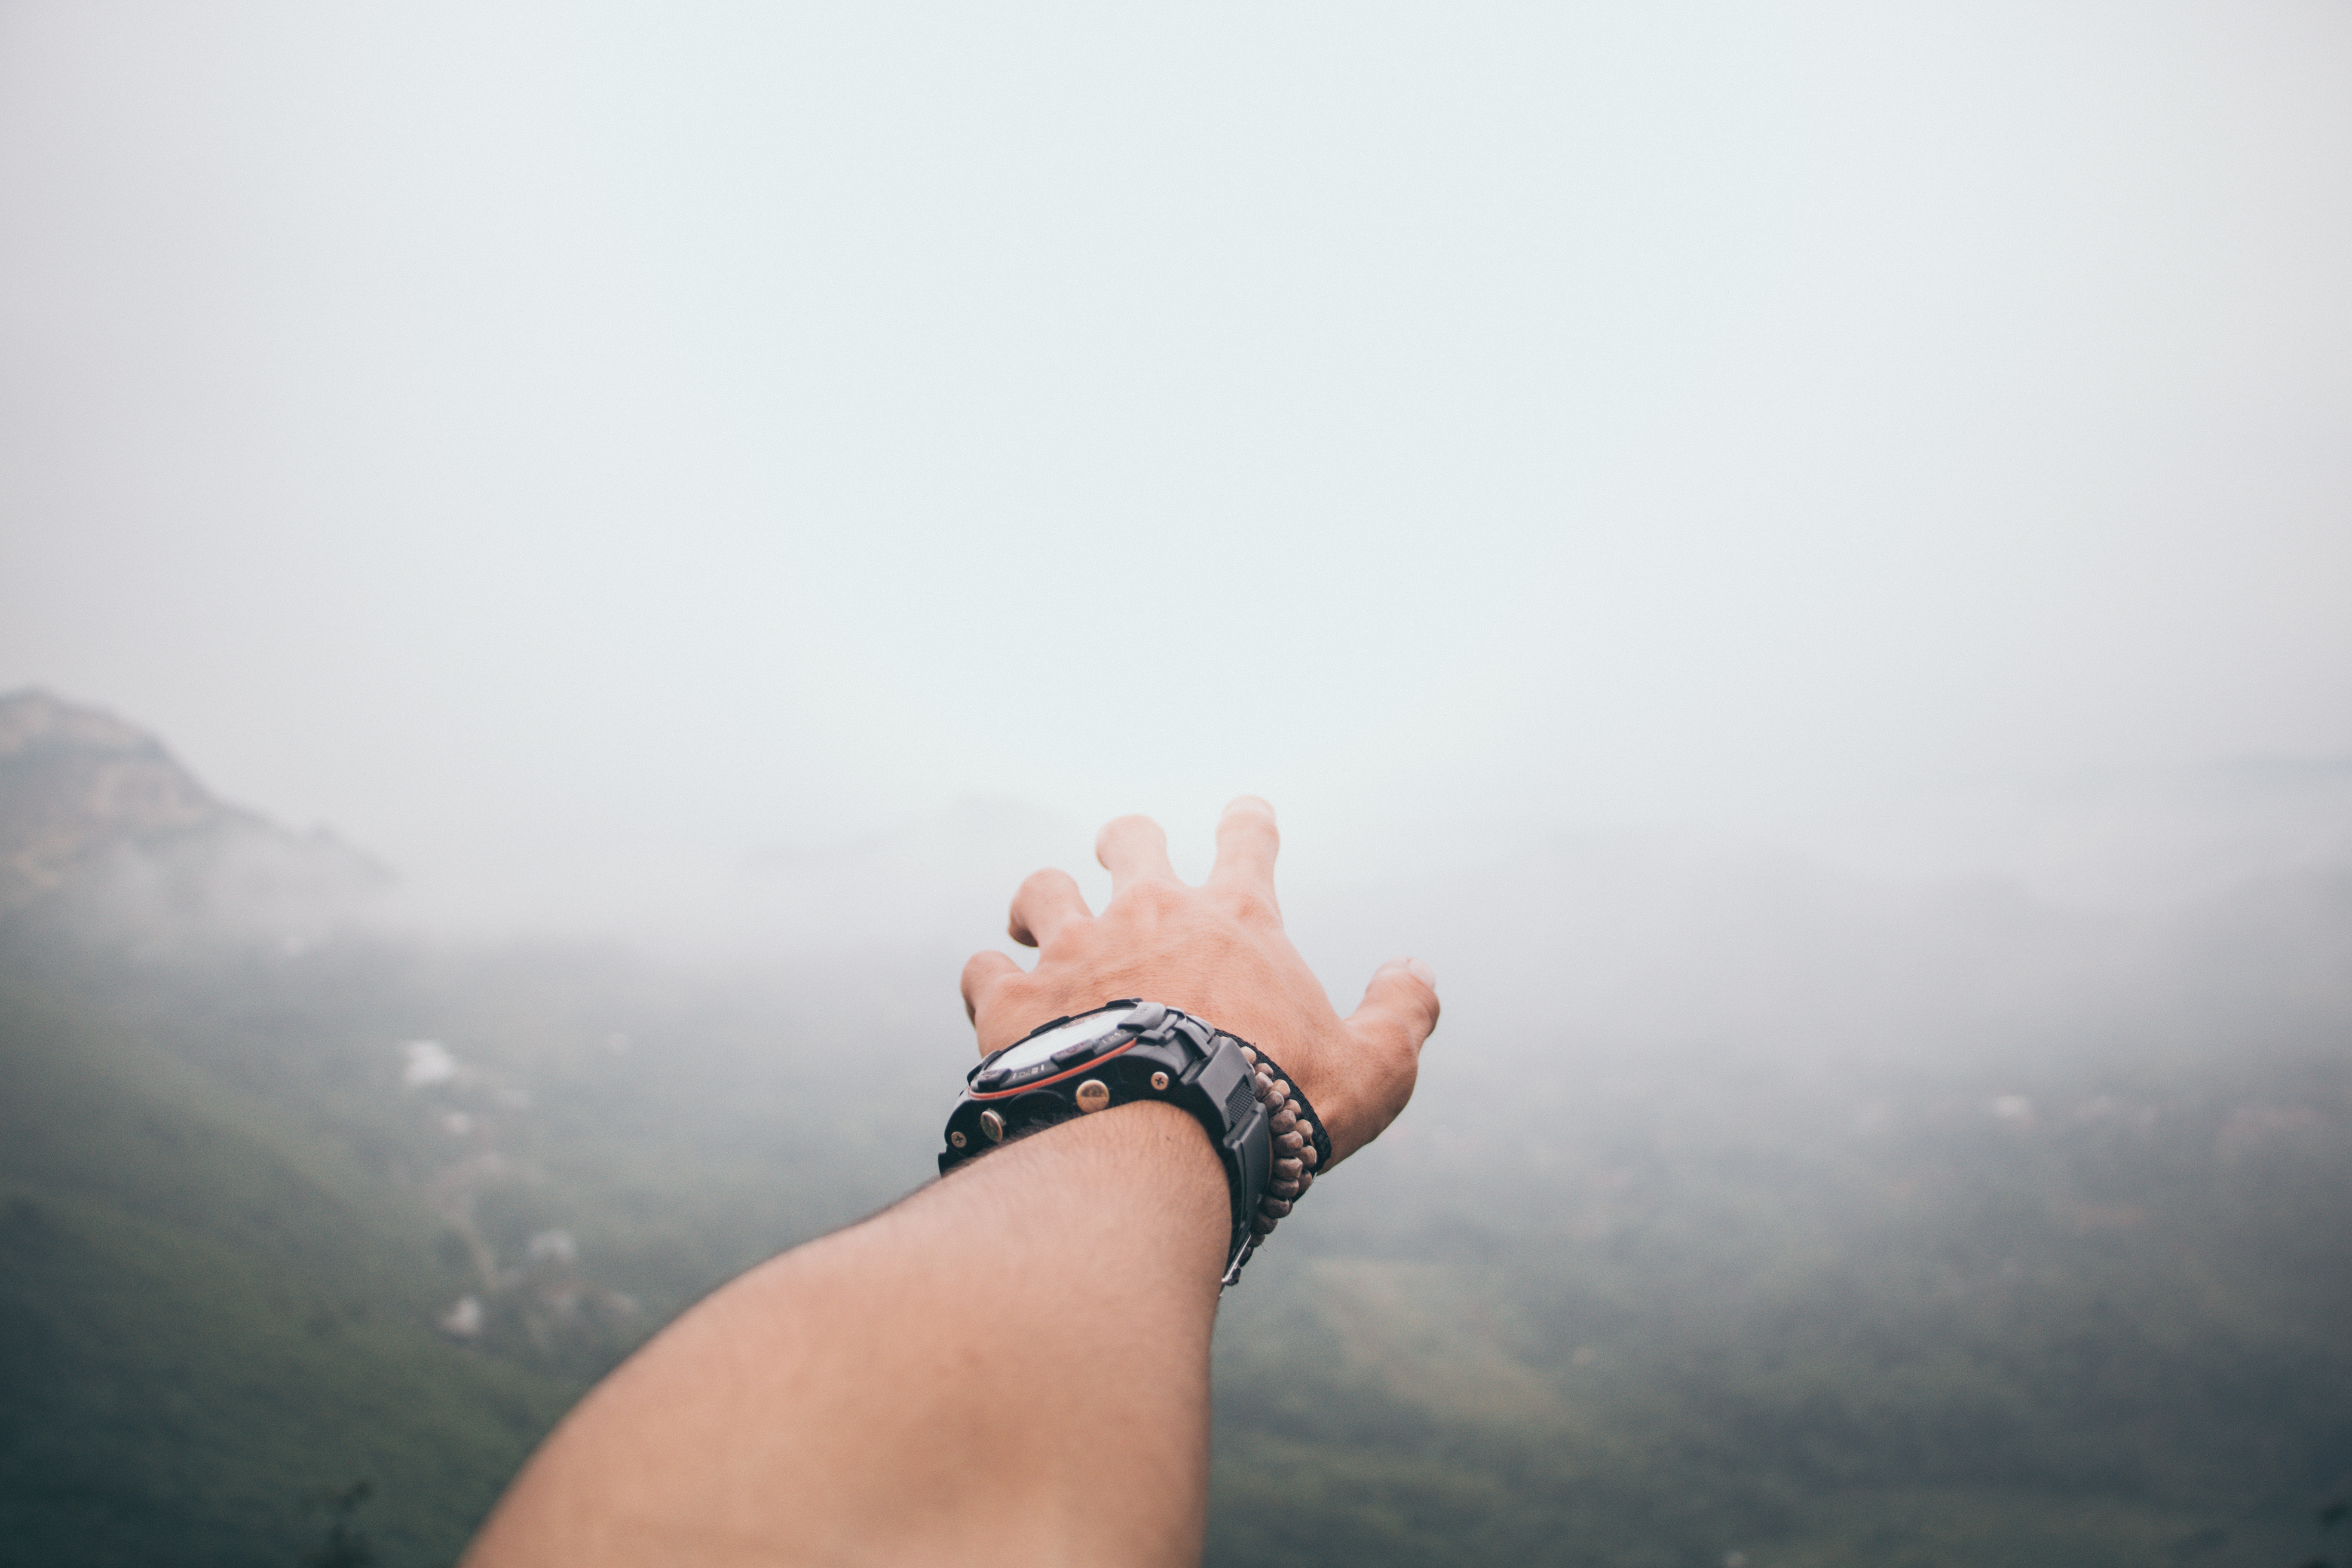
watch, hand, fog, photography, sunlight, finger, arm, photograph, reaching out, interaction, atmospheric phenomenon, atmosphere of earth